Anselmi: The Young Werewolf

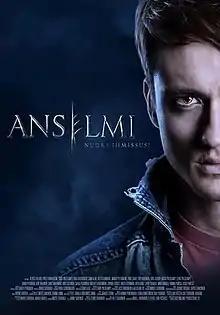
Original Finnish poster.

Anselmi: The Young Werewolf is a 2014 Finnish werewolf-themed fantasy film written and directed by Matti Pekkanen. The film's story is set in 1980s South Ostrobothnia, where a 15-year-old boy named Anselmi, who lives in a small village with his father Manu, struggles with the challenges of puberty and tries to find out the fate of his missing mother. Aleksi Holkko stars in the film's title role. Other actors include the Finnish singer Pauli Hanhiniemi and the American actor Ron Jeremy.